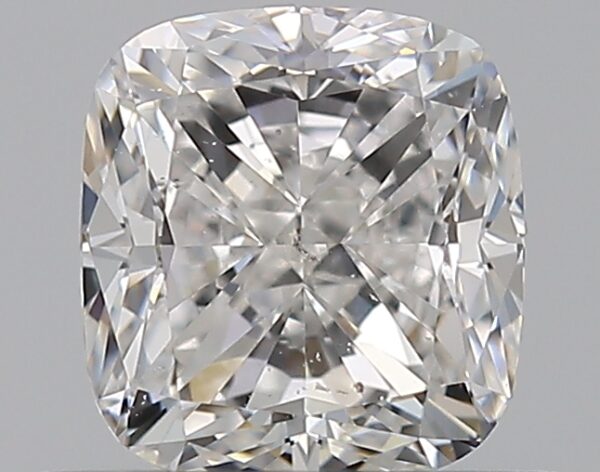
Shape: cushion
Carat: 0.7
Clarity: SI1
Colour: E
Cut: VG
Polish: EX
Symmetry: VG
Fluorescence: N
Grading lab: GIA
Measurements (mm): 5.09 x 4.72 x 3.3